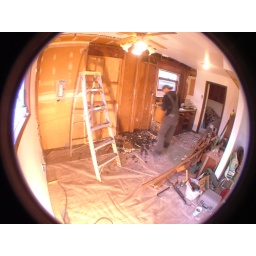
removed exterior storage closet, framed in new window using header from the door removed